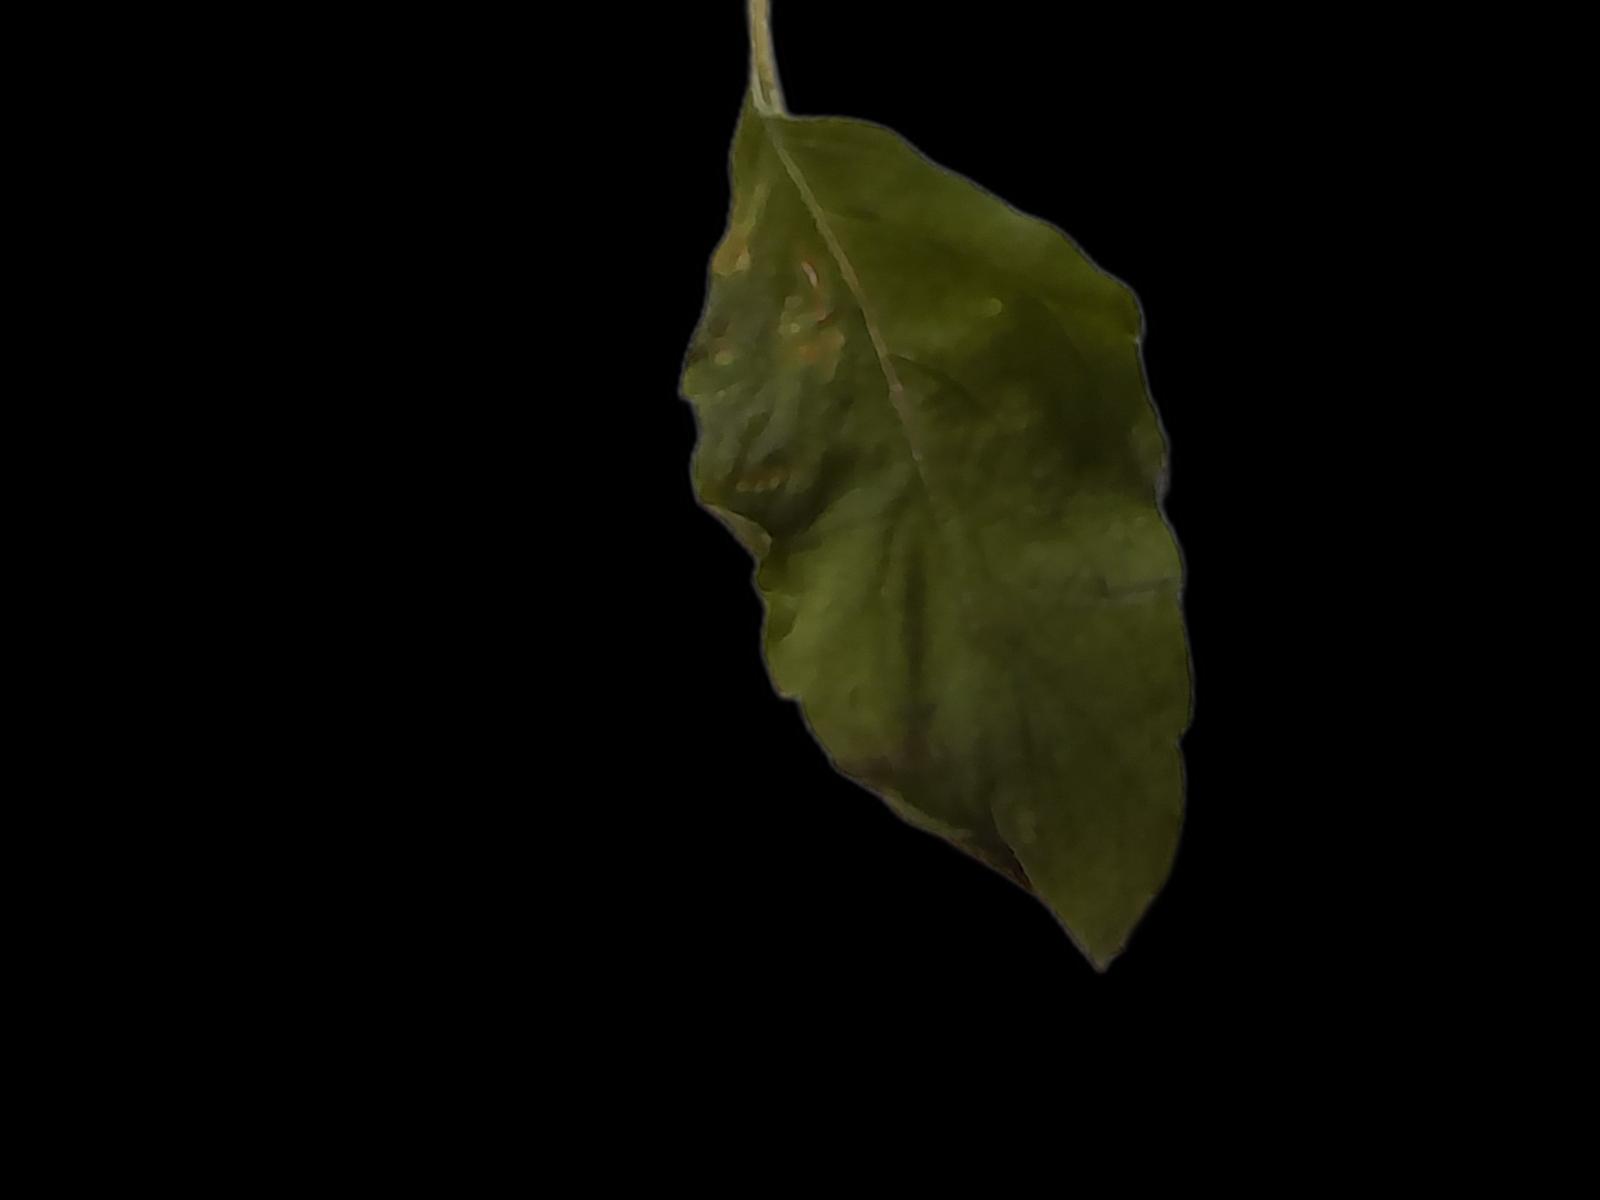
Plant: Tulsi